Mario Scelba

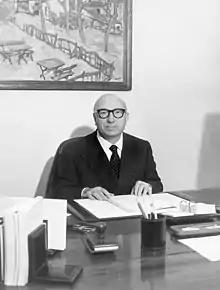
Scelba in his office during the 1970s

After his resignation, a period of centre-left governments began and Scelba lost lot of his influence over the party. In 1958, Scelba formed his own faction within the DC, known as "Centrismo popolare" ("People's Centrism") and composed conservative by politicians such Guido Gonella, Roberto Lucifredi, Mario Martinelli and Oscar Luigi Scalfaro, which would be dissolved in 1968.